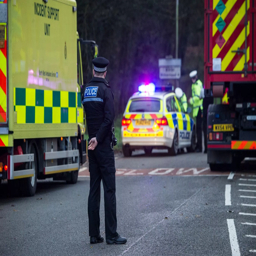
police cordon off part following a collision between cars .